HMAS Anzac (D59)

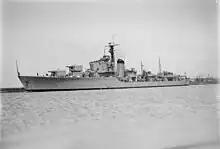
Lateral view

The main armament of "Anzac" consisted of four Mark VI guns in two twin turrets. This was supplemented by twelve Bofors 40 mm guns for air defence, (three twin mountings and six single mountings, a Squid anti-submarine mortar, and two sets of 5-tube Pentad torpedo launchers.